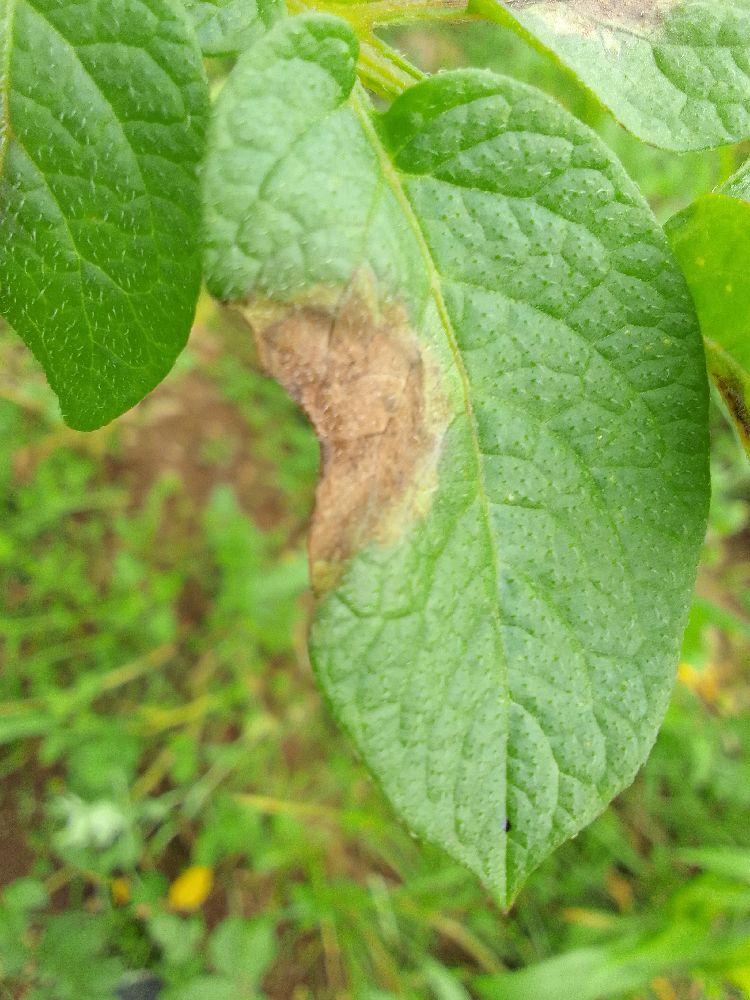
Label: Late blight